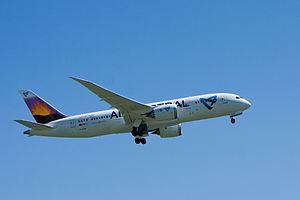
Air Austral est une compagnie aérienne française surtout active dans le sud-ouest de l'océan Indien, qu'elle dessert à partir de l'aéroport de La Réunion Gillot Roland-Garros, un aéroport international situé sur le territoire communal de Sainte-Marie, à proximité de Saint-Denis de La Réunion.